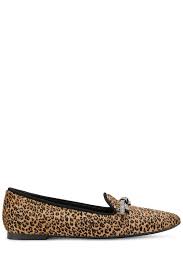
Label: Ballet Flat